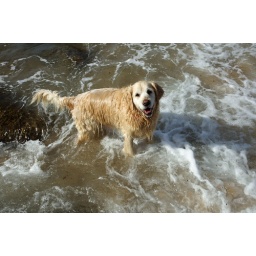
Asha in the white water